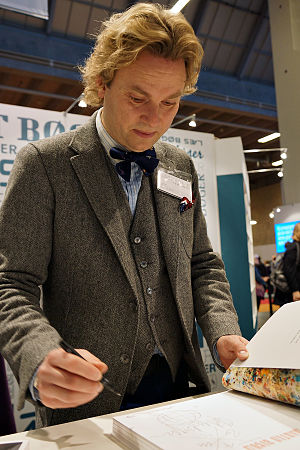
Martin Bigum
Martin Bigum signerer bøger under Bogforum 2014
Martin Bigum - dansk billedkunstner og forfatter under Bogforum 2014 i København"
Martin Bigum er en dansk autodidakt multikunster, der især er kendt for sit virke som billedkunstner. Bigum blev i midten af halvfemserne kendt for figuren ART, en kutteklædt skikkelse, der optrådte i mange af hans malerier i perioden fra 1992-99. Bigum er fast paneldeltager i DR K’s Kunstquiz med Adrian Hughes som vært. Han er gift med billedkunstner og kostumedesigner Pernille Egeskov. De har sammen to børn og bor på Frederiksberg i København, hvor Bigum også har sit atelier.